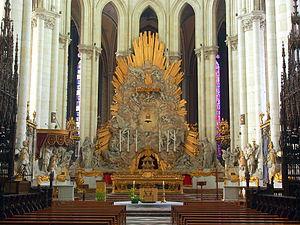
La cathédrale Notre-Dame d'Amiens est une église catholique située à Amiens dans le département français de la Somme en région Hauts-de-France.
La gloire dans l'art sacré est une décoration signifiant la présence de Dieu, symbolisé par des rayons divins :